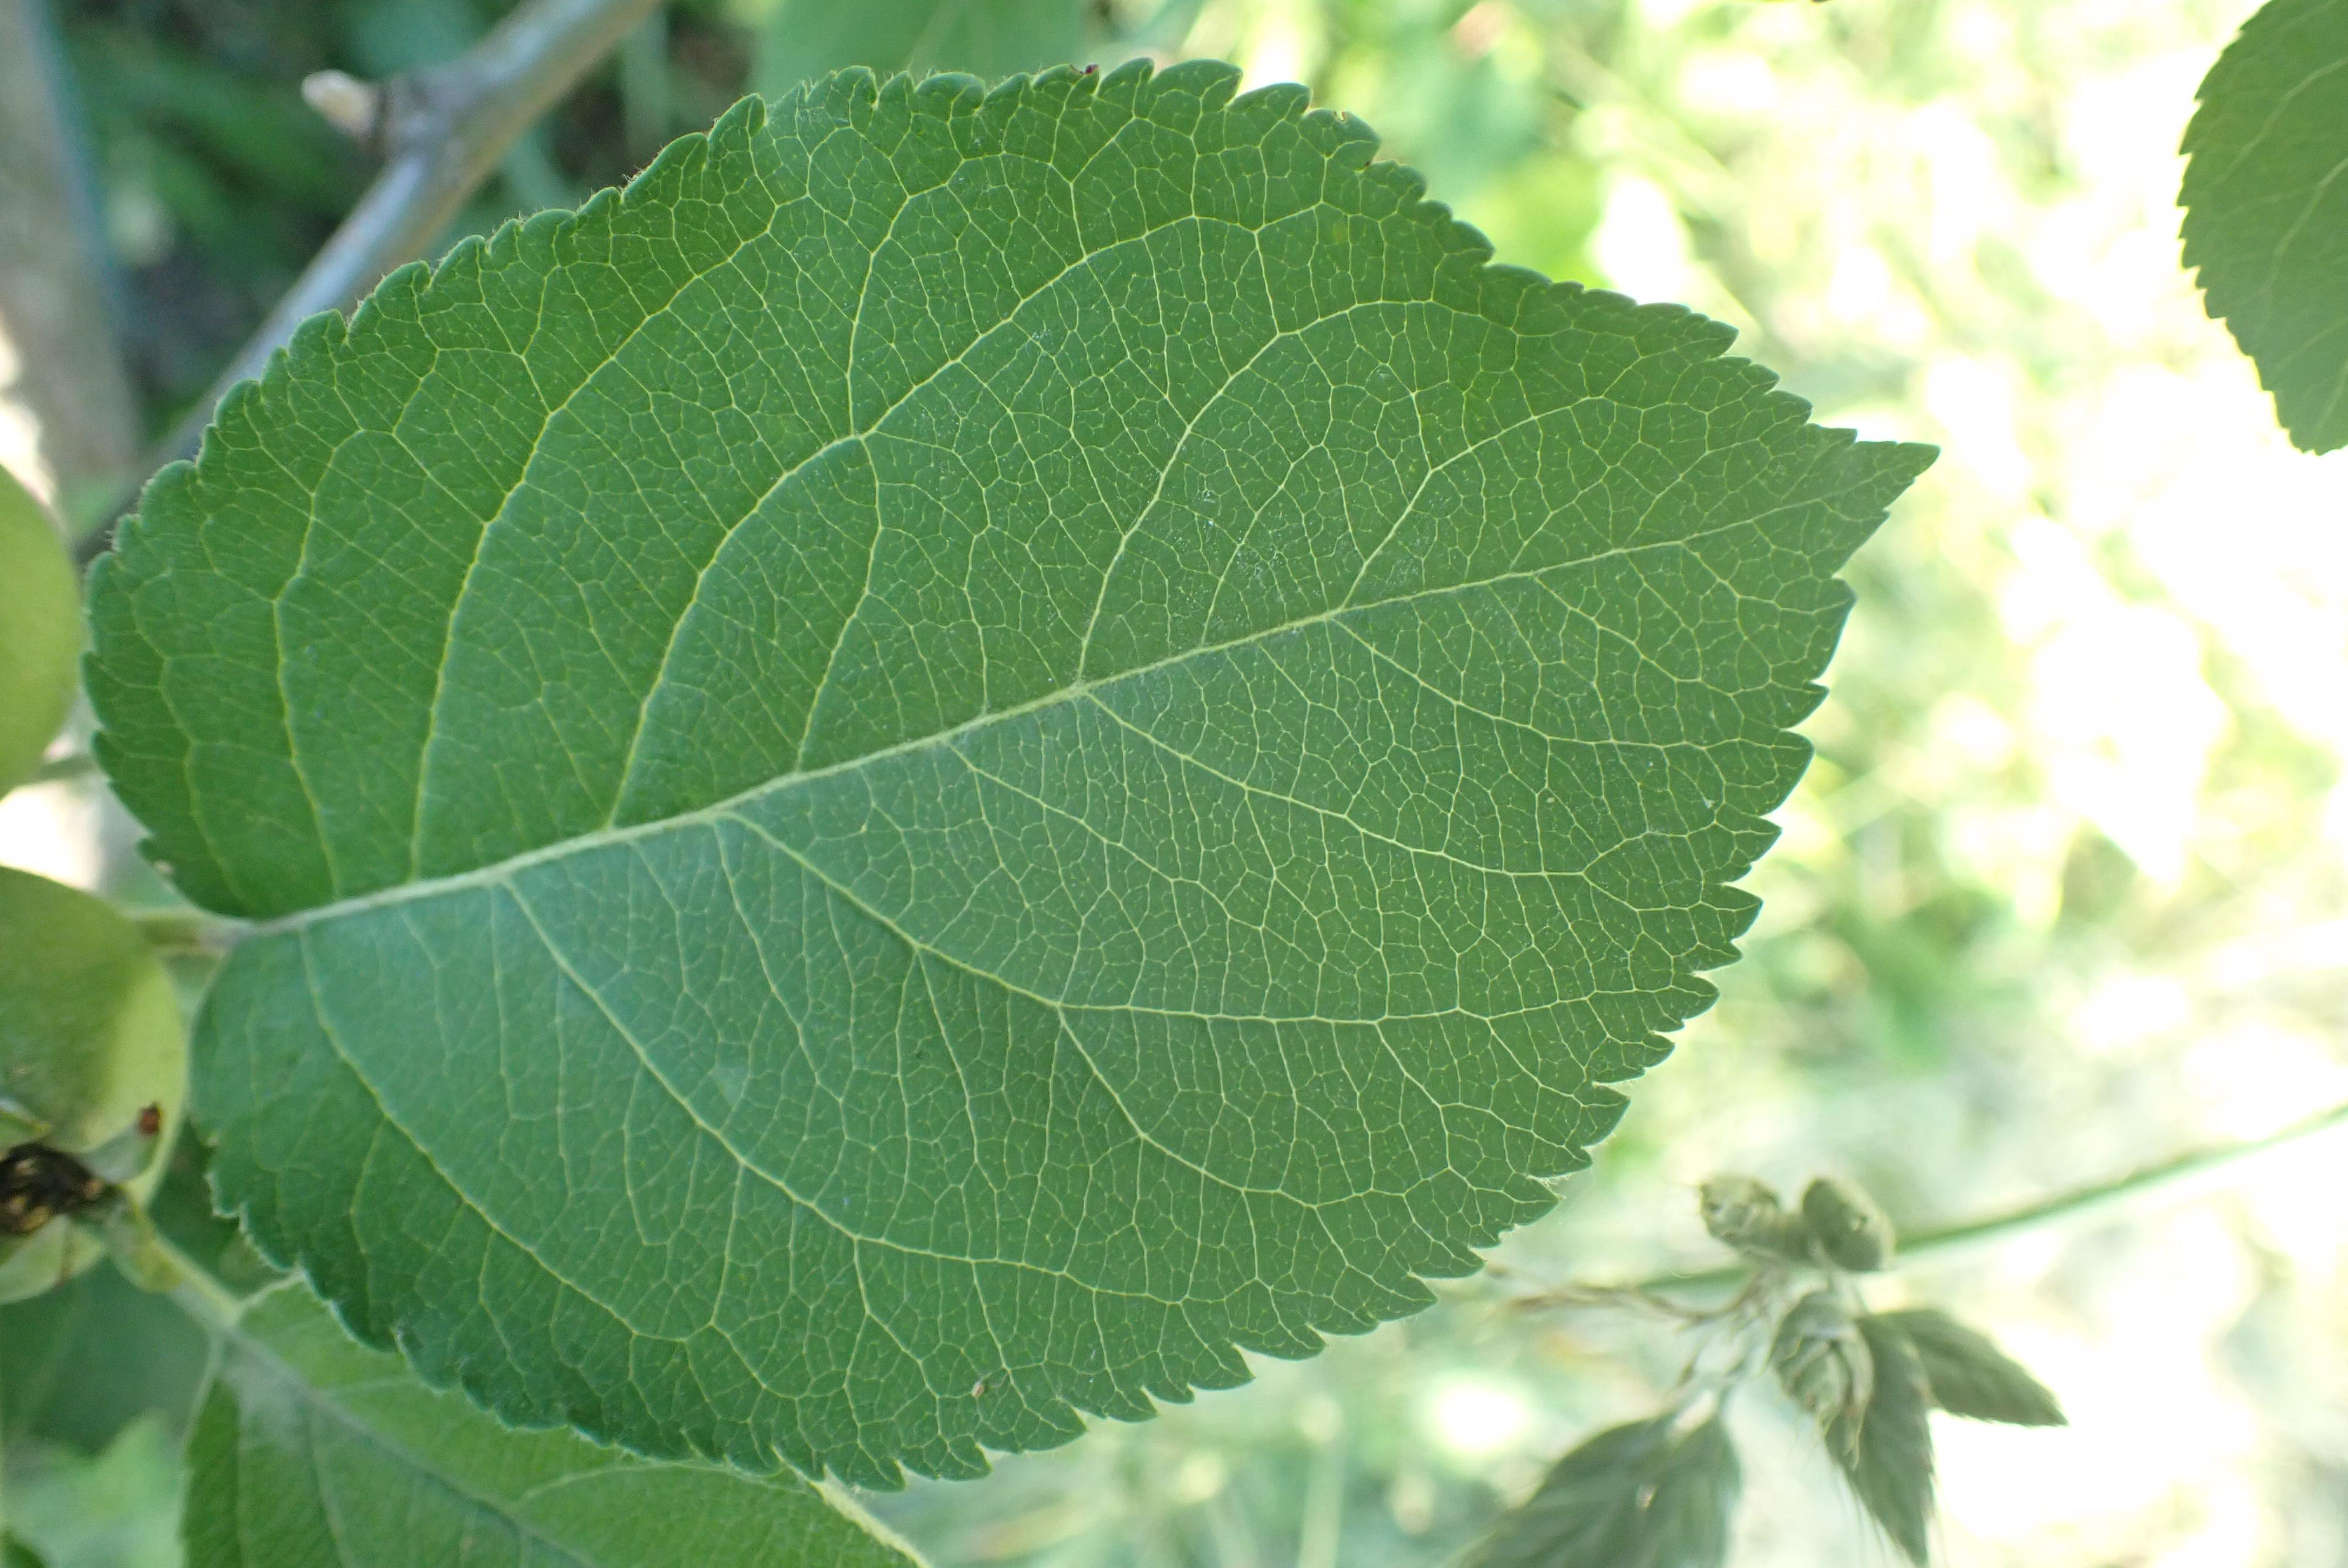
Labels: healthy